Sierra Vista, Arizona

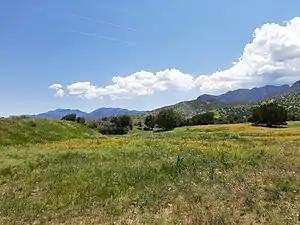
Huachuca Mountains after Monsoon

Nicknamed the "Hummingbird Capital of the United States", the city sees bird watchers from all over the world flock to the nearby Ramsey Canyon Preserve and other local canyons to observe and photograph hundreds of different bird species. In the Huachuca Mountains, Ramsey Canyon is one of the prime locations to see hummingbirds in the U.S. An ecological crossroads between desert and tropics, the mountains that rise from the arid surroundings of this part of southeastern Arizona trap rainfall and create island-like biodiverse areas. Among numerous other plants and animals, the Ramsey Canyon wildlife reserve is home to 15 hummingbird species. Most notable are the beryline and violet-crowned hummingbirds, which breed in Central America but only migrate as far north as the southwestern United States. Other outdoor sightseeing and recreational opportunities that are nearby include the San Pedro Riparian National Conservation Area, the Coronado National Memorial in the Huachuca Mountains, and Parker Canyon Lake. Excellent views of the clear night sky have led Sierra Vista to become the chosen center of amateur astronomy in Arizona, with more than a dozen well equipped amateur observatories in the area and a large observatory at the University of Arizona College of Applied Science & Technology within the city limits.